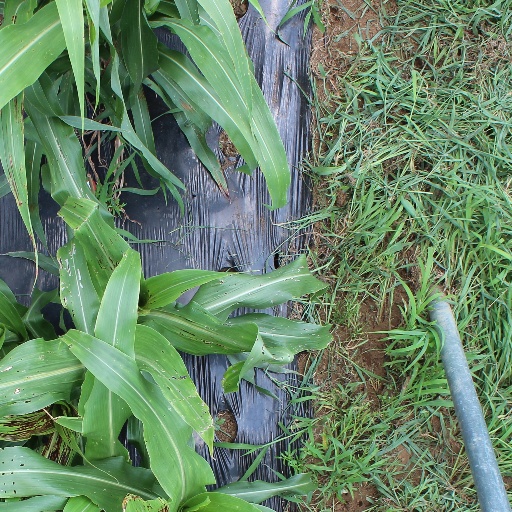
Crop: sorghum